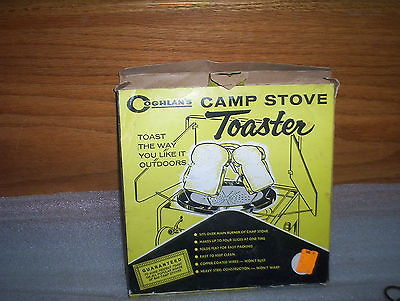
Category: toaster